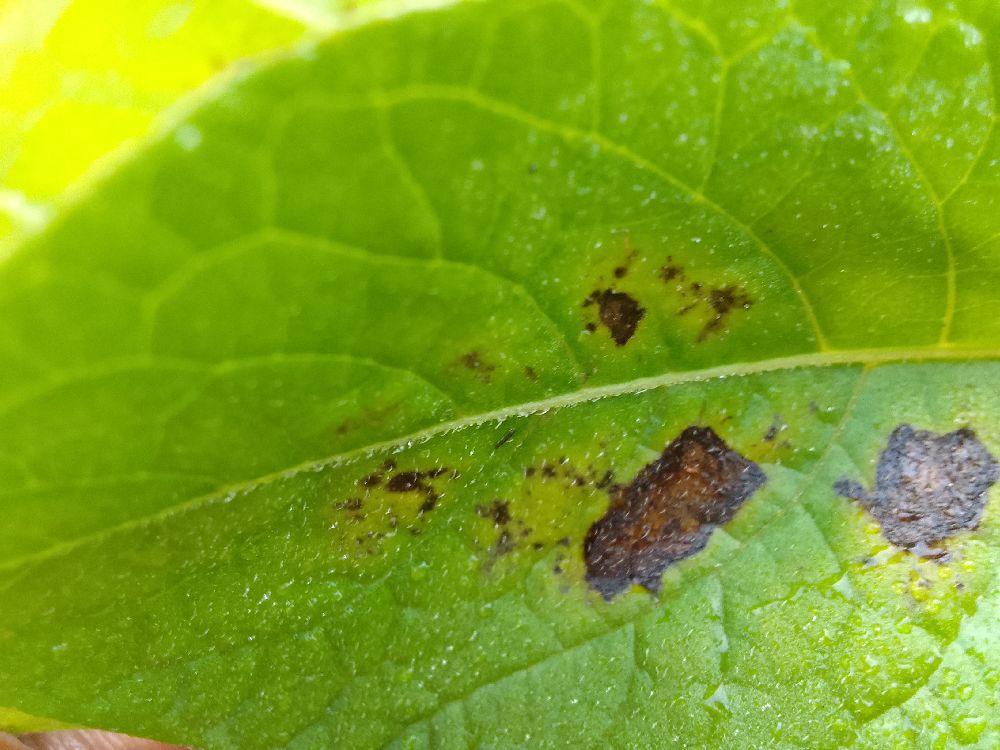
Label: Early blight